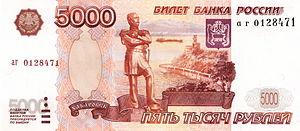
Le rouble russe, est l'unité monétaire de la Fédération de Russie depuis le 1ᵉʳ janvier 1993. Son symbole ₽ est devenu officiel le 11 décembre 2013. Il est divisé en 100 kopecks.
La crise du rouble russe commence vers le mois de juillet 2014 et s'accentue très fortement vers le début du mois de décembre de la même année. Cette crise financière a pour principales causes la baisse du prix du pétrole, la spéculation contre le rouble russe et les sanctions économiques infligées par l'Union européenne à la Russie dans le cadre de la guerre en Ukraine. En effet, le pétrole représente 50 % des recettes de la Russie et les deux tiers des exportations du pays. Un rapport de la Banque centrale de Russie publié le 15 décembre a montré que si le baril de pétrole se maintenait à 60 dollars américains, prix atteint après six mois de baisse, divisant presque par deux son cours en 2014, l'économie russe se contracterait de 4,5 à 4,8 %.